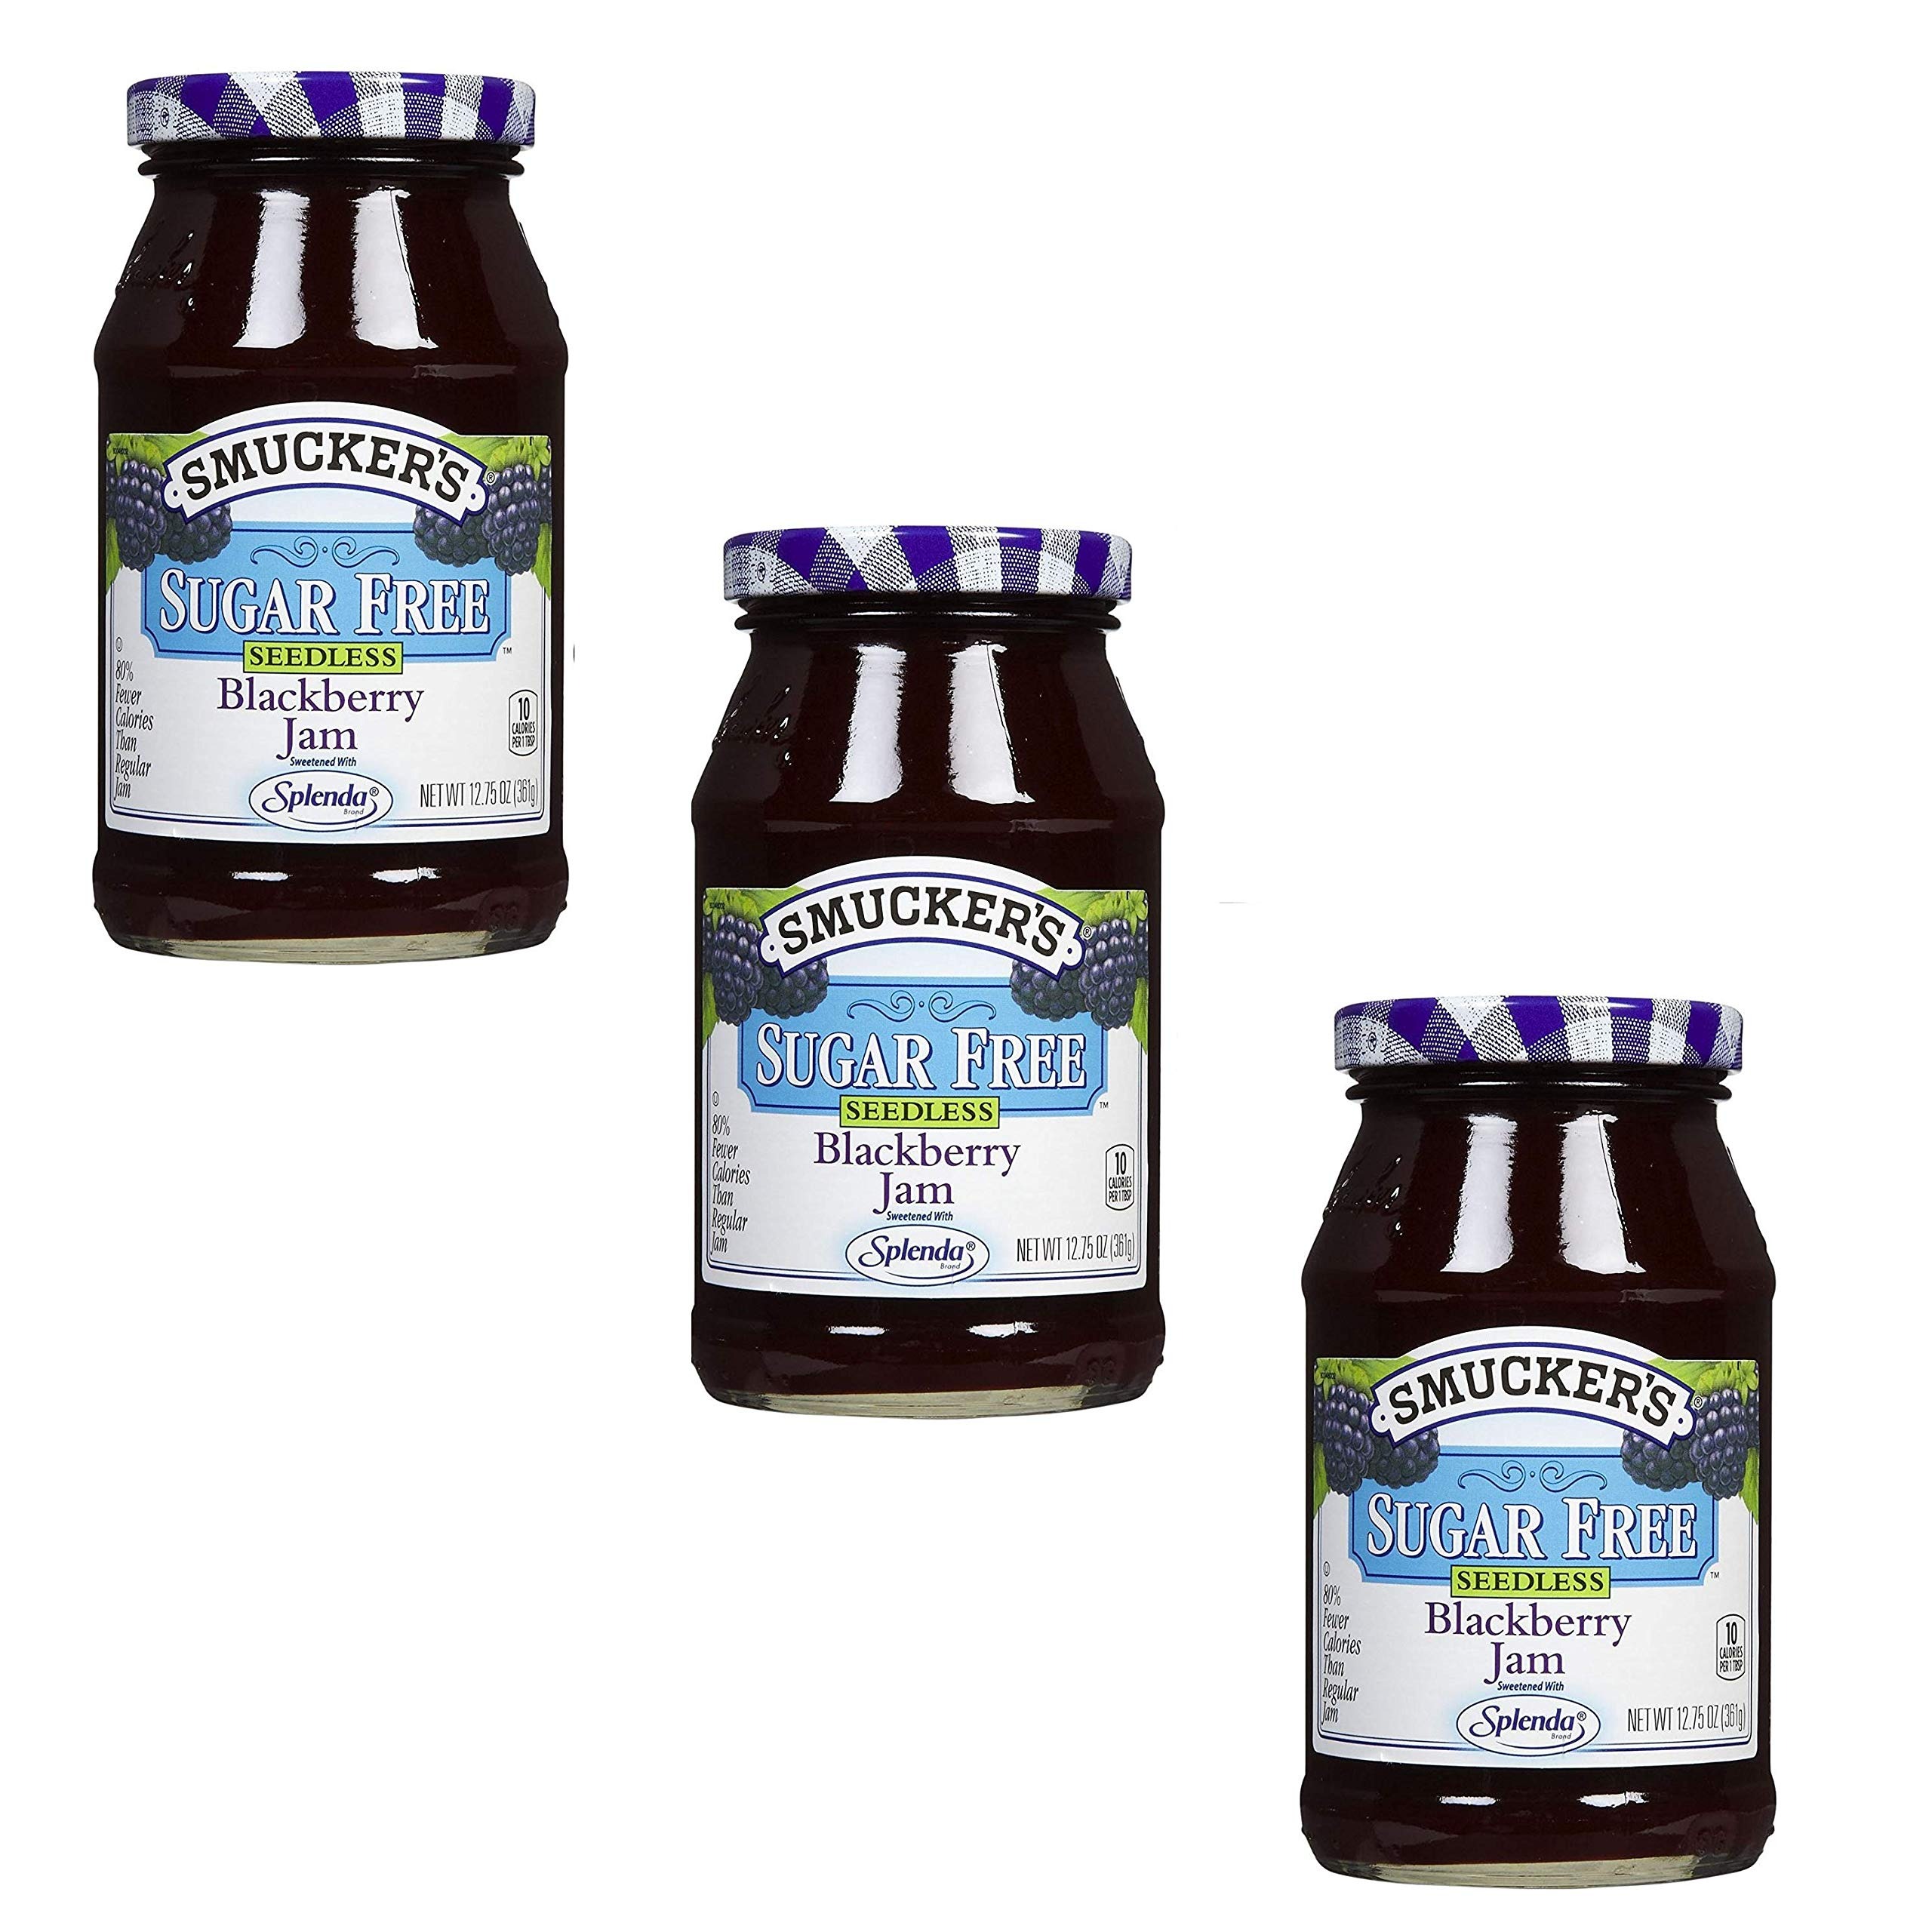
Item Name: Smucker's Sugar Free Seedless Blackberry Jam 12.75oz Jar (Pack of 3)
Bullet Point: Sweetened with Splenda
Product Description: 3 - 12.75oz Jars
Value: 38.25
Unit: Ounce

Price: 4.99